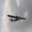
Label: airplane